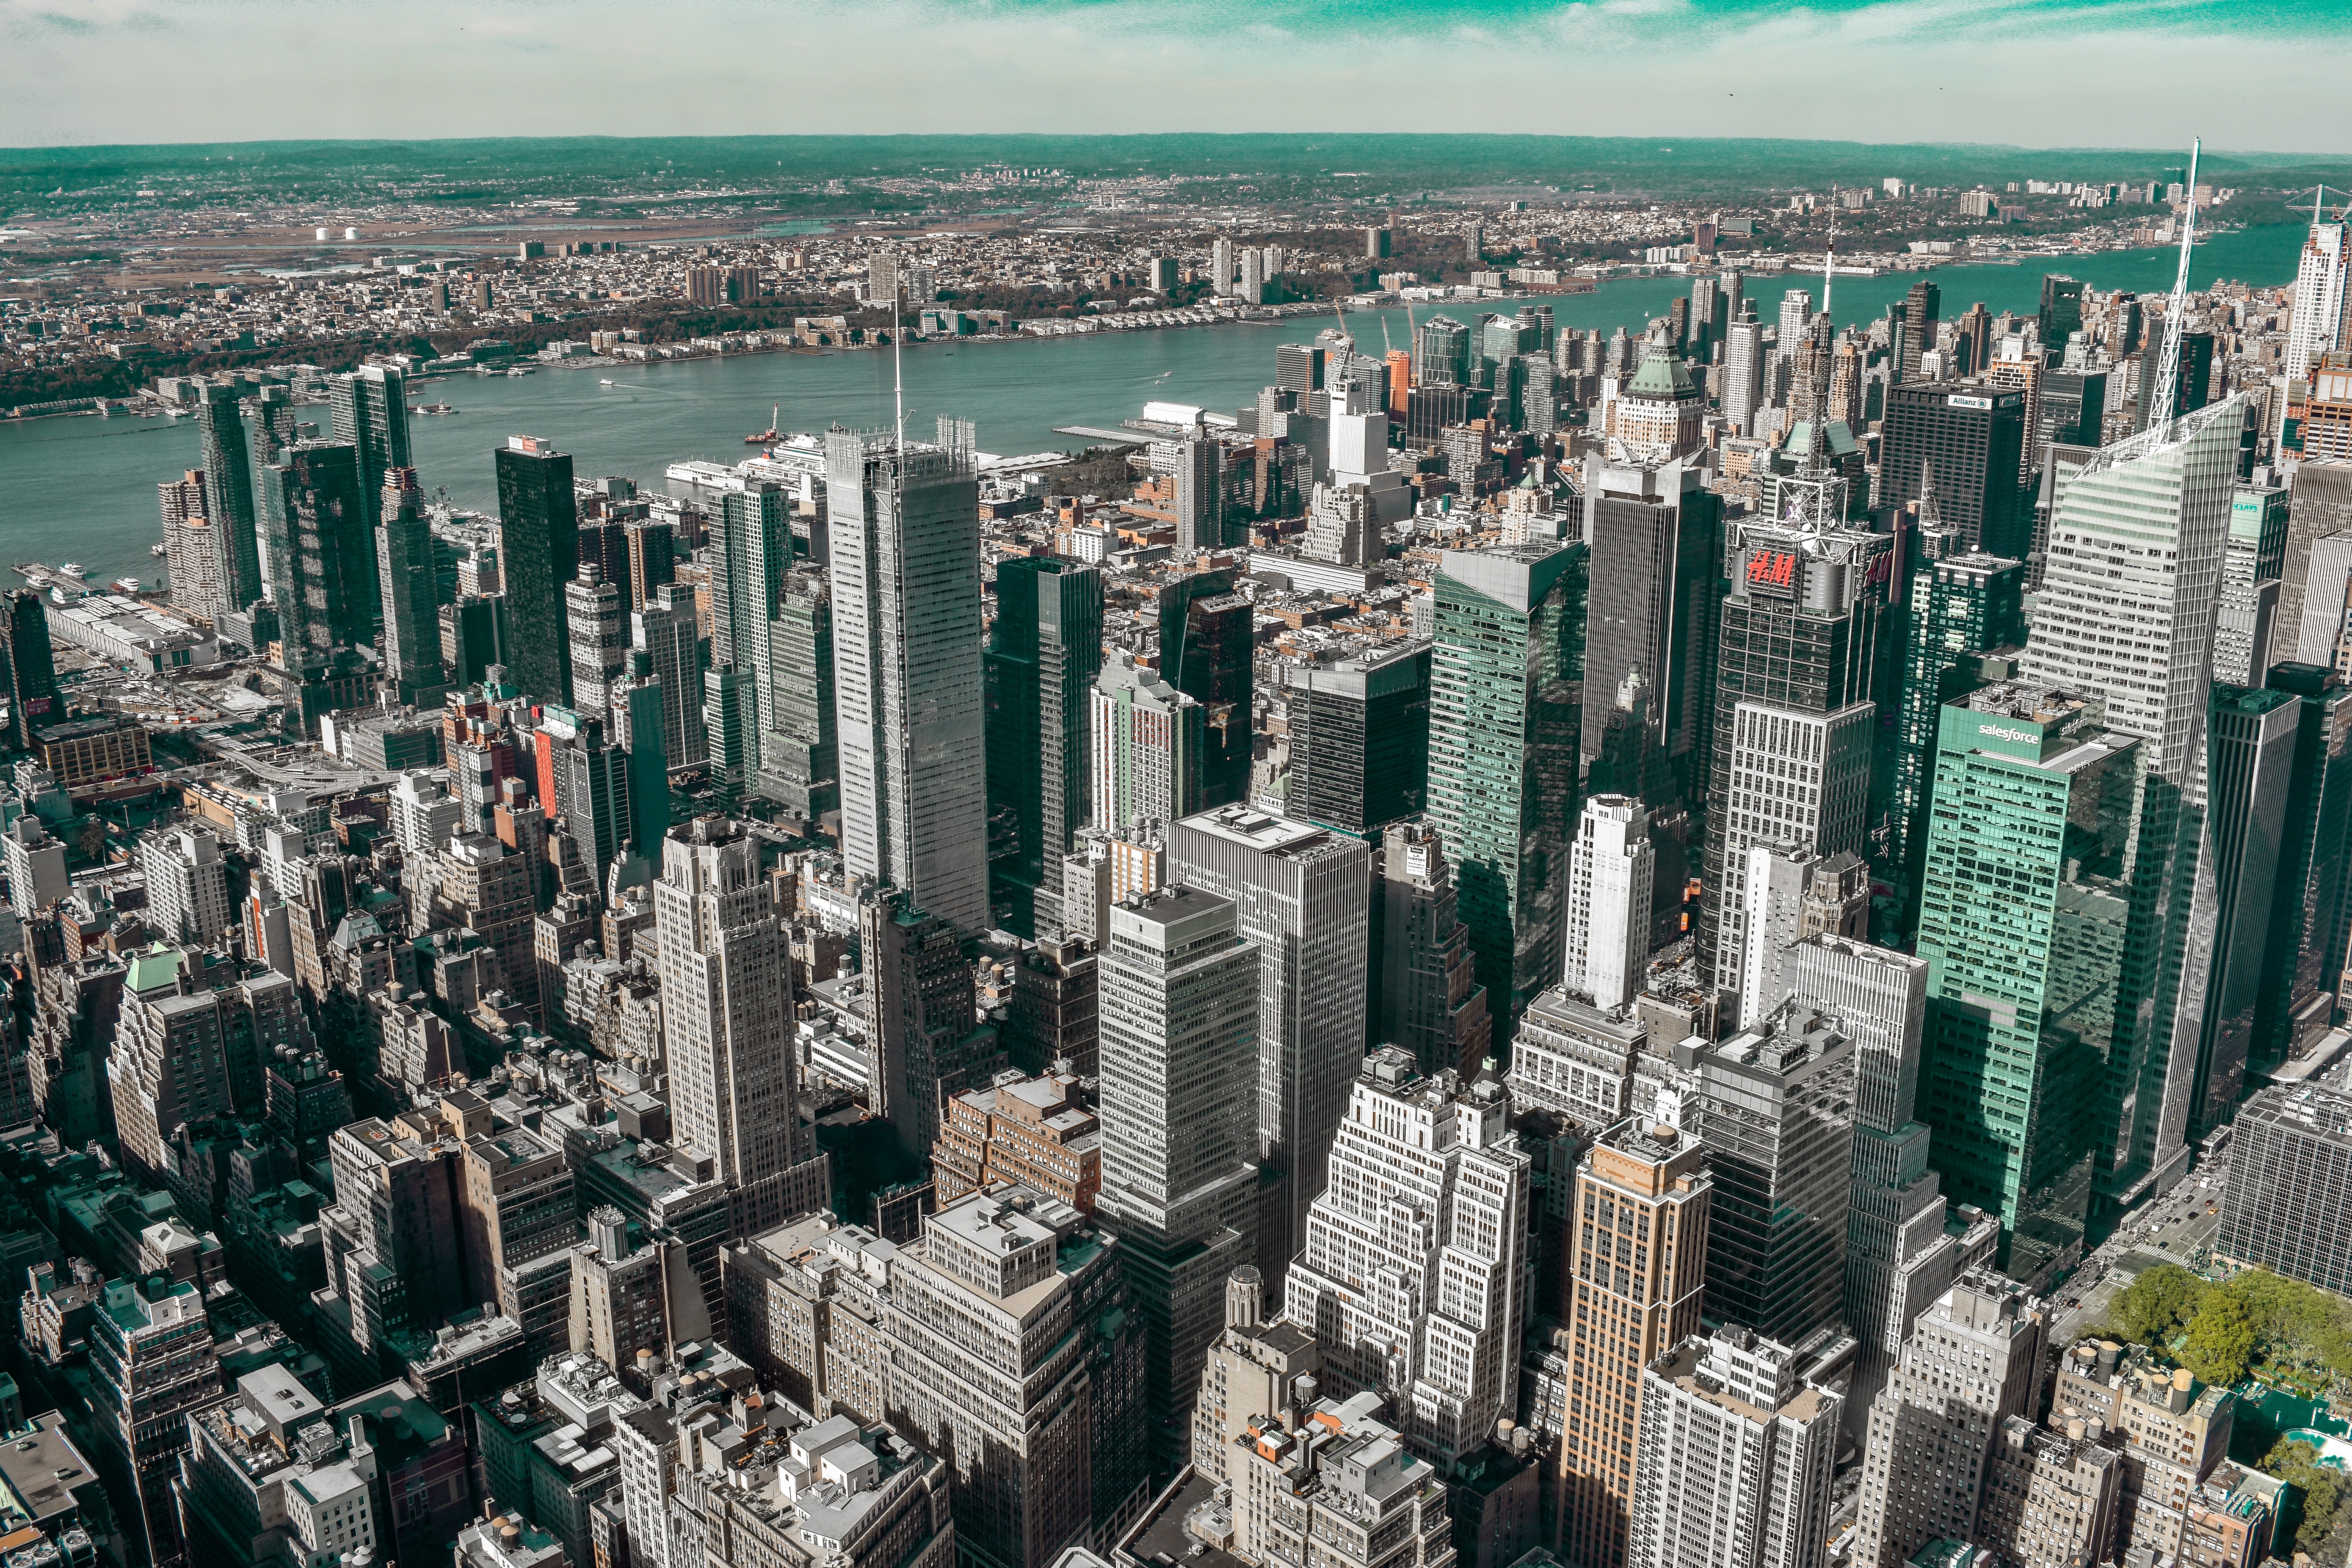
metropolitan area, cityscape, metropolis, urban area, city, skyscraper, skyline, tower block, human settlement, daytime, aerial photography, landmark, downtown, mixed use, bird's eye view, tower, commercial building, urban design, building, architecture, landscape, residential area, world